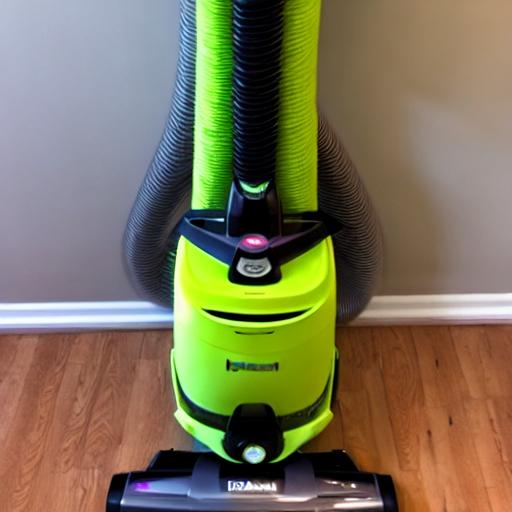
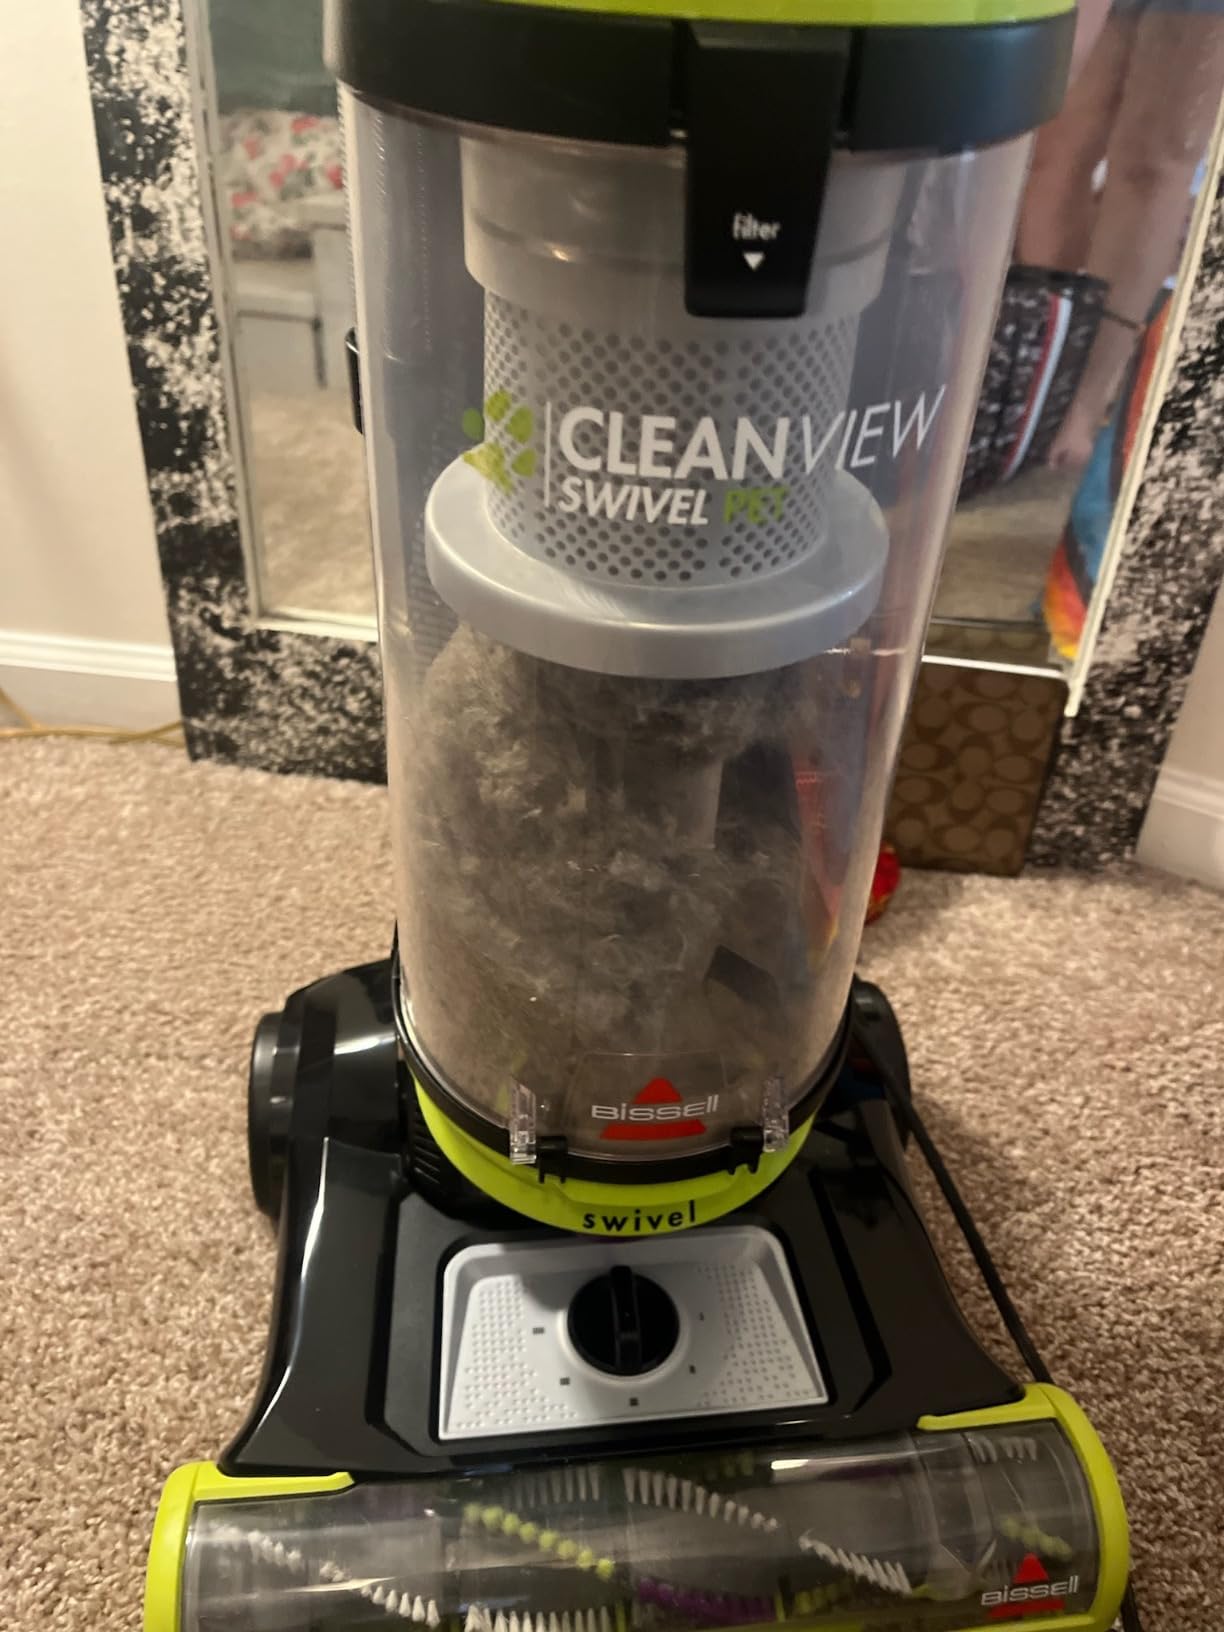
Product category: items_vacuum
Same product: no